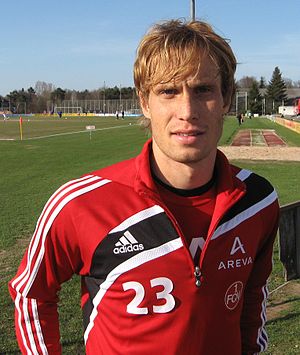
Andreas Ottl
Andreas Ottl er en tysk fodboldspiller, der spiller som midtbanespiller. Han spillede i Bayern München til 2012. Han brugte en stor del af sine ungdomsår i Bayern, og vandt det tyske mesterskab såvel som DFB-Pokalen to gange med holdet.